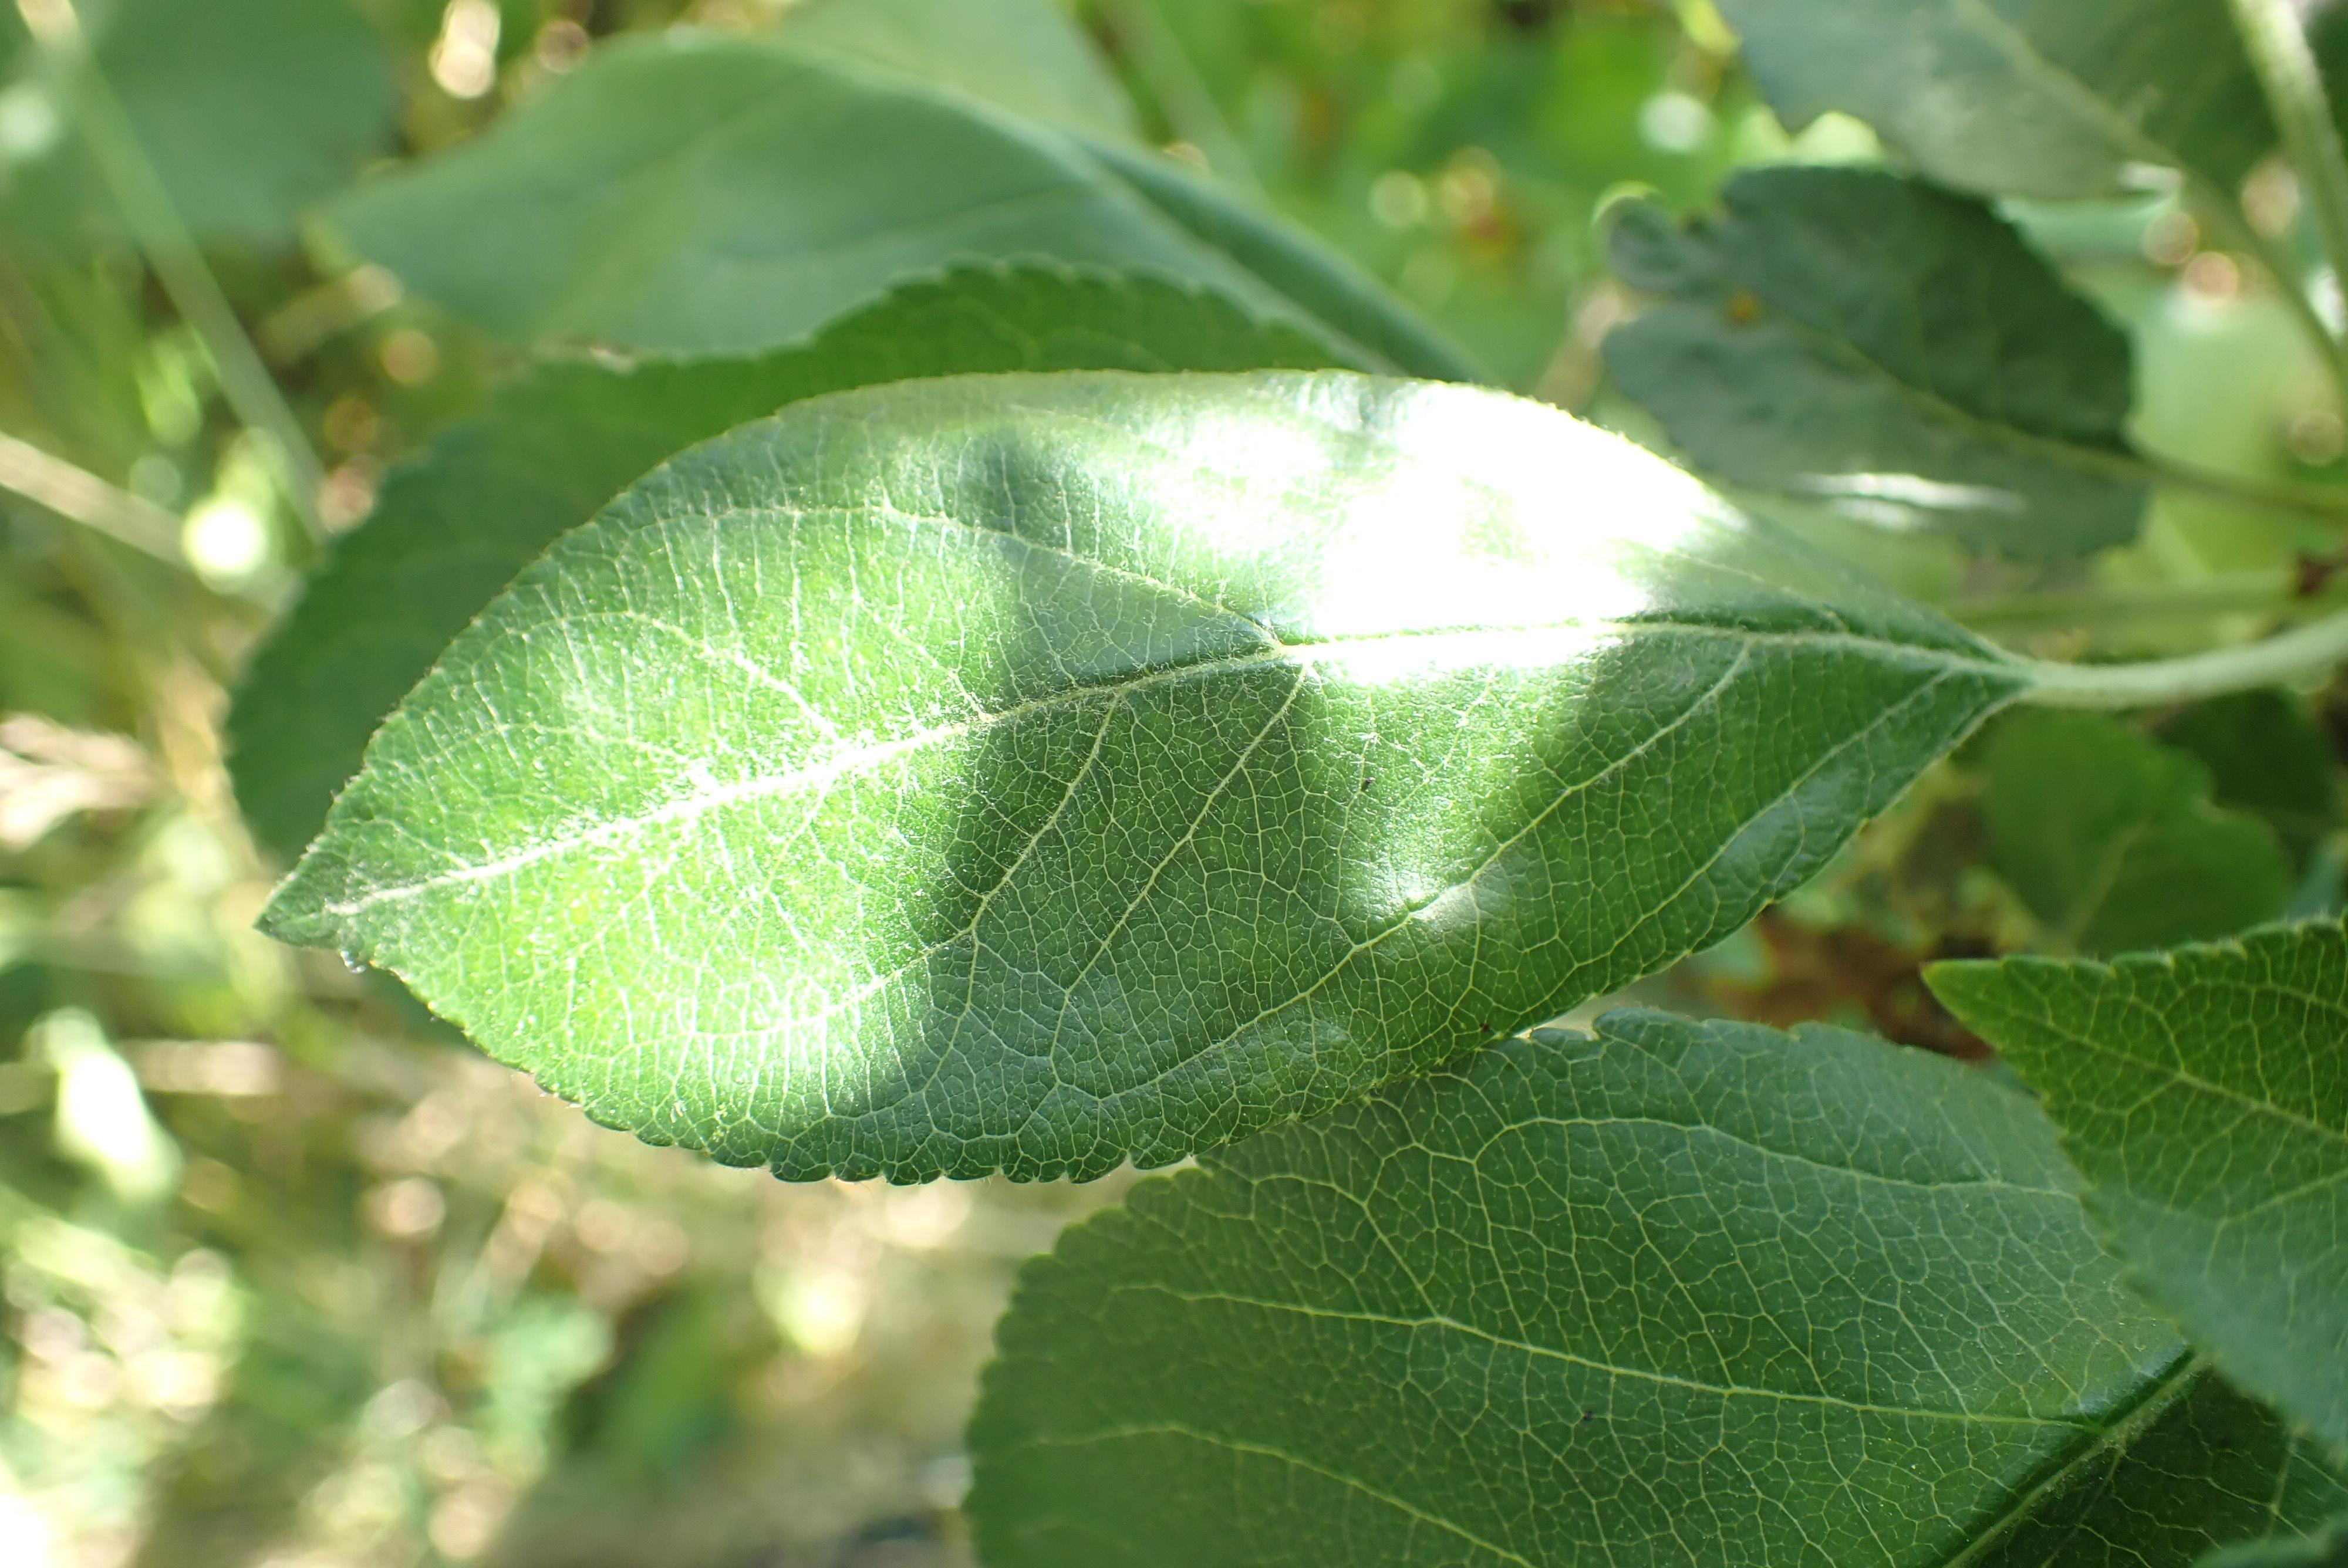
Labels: healthy